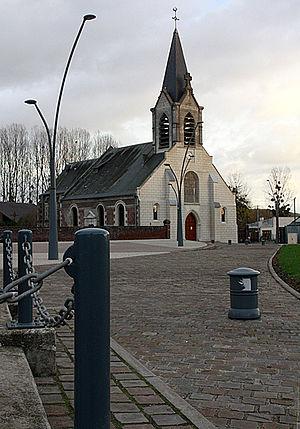
Place d'Abbécourt
L'église Saint-Jean-Baptiste d'Abbécourt est une église située à Abbécourt, en France.